Hartford Library

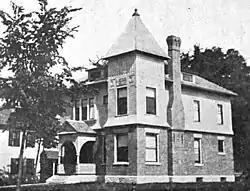
Library building

The Hartford Library is the public library serving the village of Hartford, Vermont. It is located at 1587 Maple Street, in an architecturally distinguished Queen Anne/Colonial Revival building constructed in 1893. The building was listed on the National Register of Historic Places in 1994.